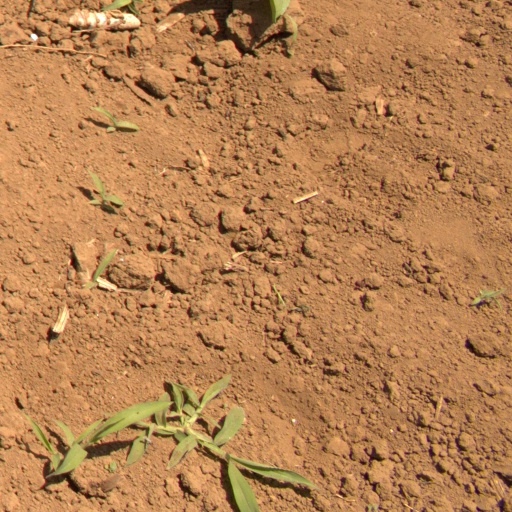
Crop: Jerusalem artichoke